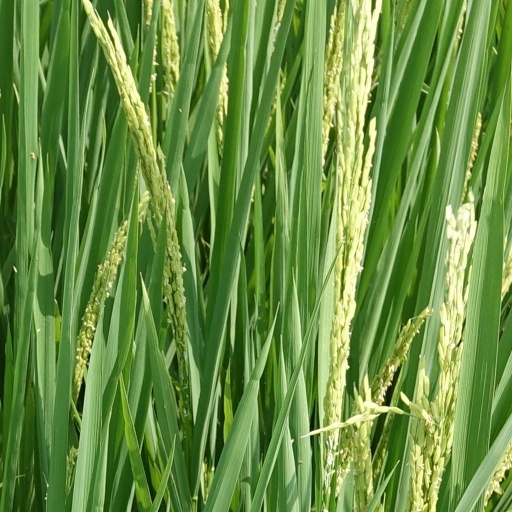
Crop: rice